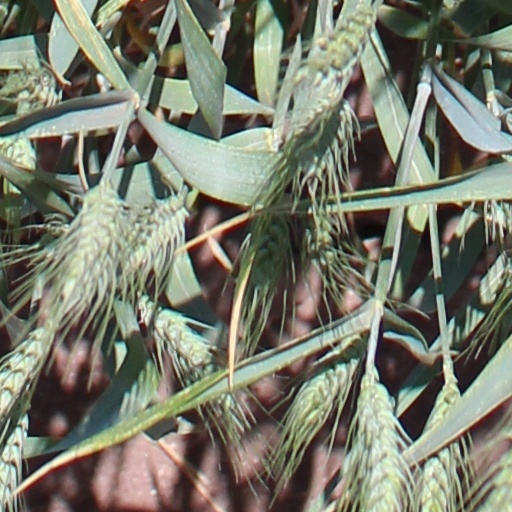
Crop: wheat